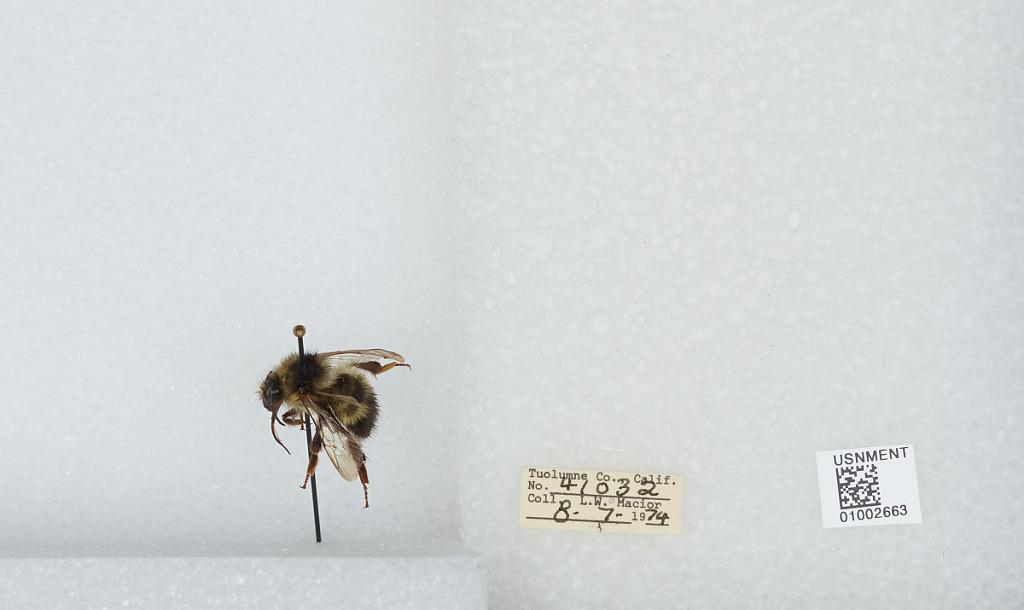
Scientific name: Bombus (Pyrobombus) flavifrons Cresson
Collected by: L. Macior
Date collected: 1974-8-7
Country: United States
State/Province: California
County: Tuolumne
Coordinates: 38.02, -119.94